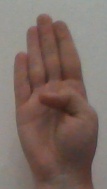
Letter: kaaf